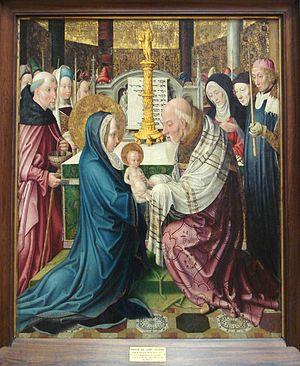
La Présentation de Jésus au Temple peint vers 1490 par Maître de Saint-Séverin
Le Maître de Saint-Séverin est un peintre anonyme de Cologne, actif jusque vers 1520, s'inspirant de la peinture gothique. Il doit ce nom à la série de vingt tableaux représentant des scènes de la légende de Saint Séverin de Cologne, qui se trouve dans l'église Saint-Séverin de Cologne.